List of cathedrals in Hungary

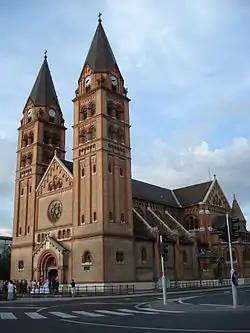
Co-Cathedral of Our Lady of the Hungarians in Nyíregyháza

Cathedrals of the Latin Catholic Church in Hungary: